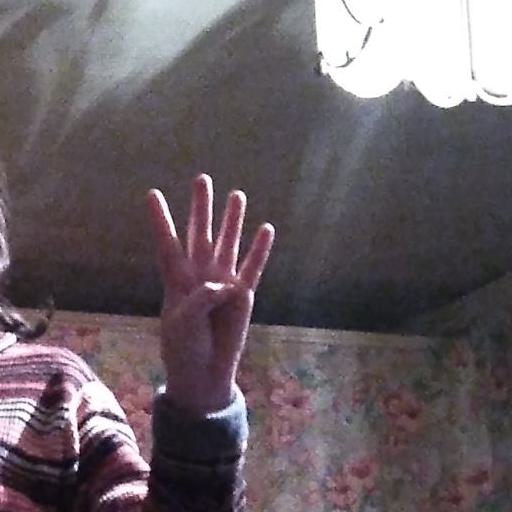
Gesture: four